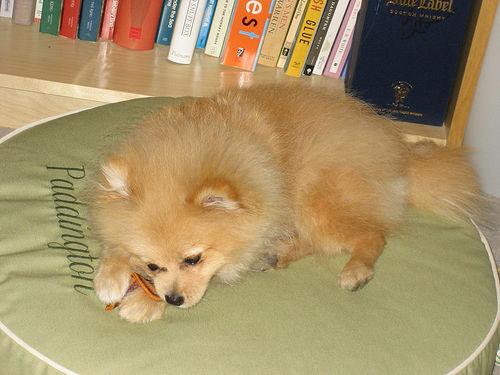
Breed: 1936-n000005-Pomeranian